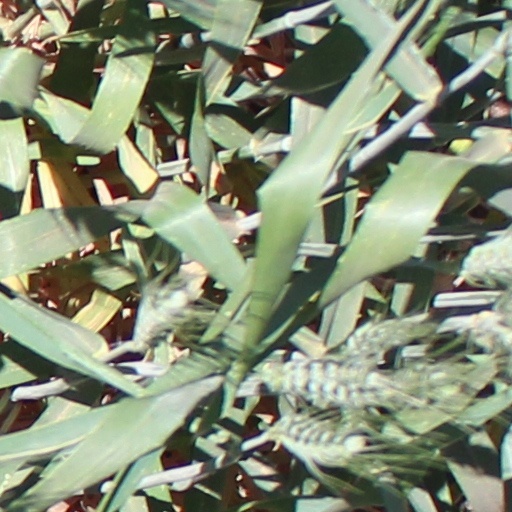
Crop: wheat